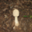
Label: mushroom